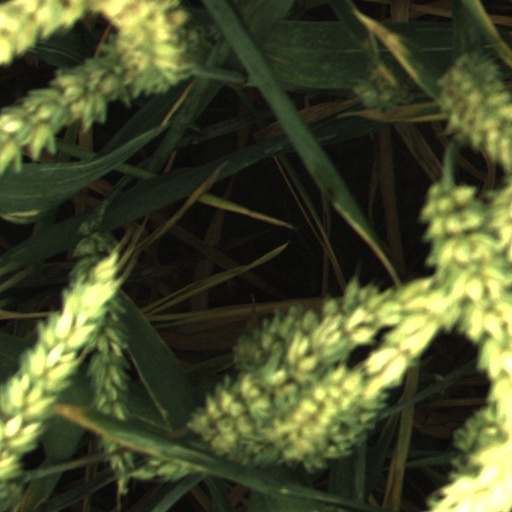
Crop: wheat